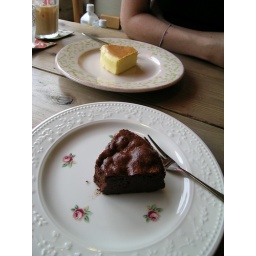
Cheese cake and chocolate cake at a cafe by the beach